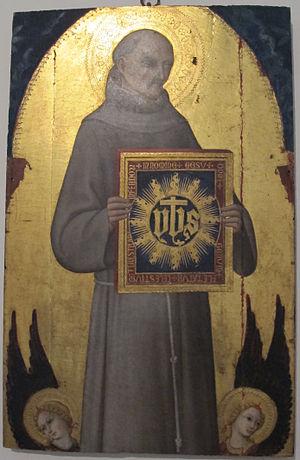
Le monogramme IHS est une abréviation et une translittération imparfaite du nom de « Jésus » en grec : Ι = J, Η = E et Σ = S.